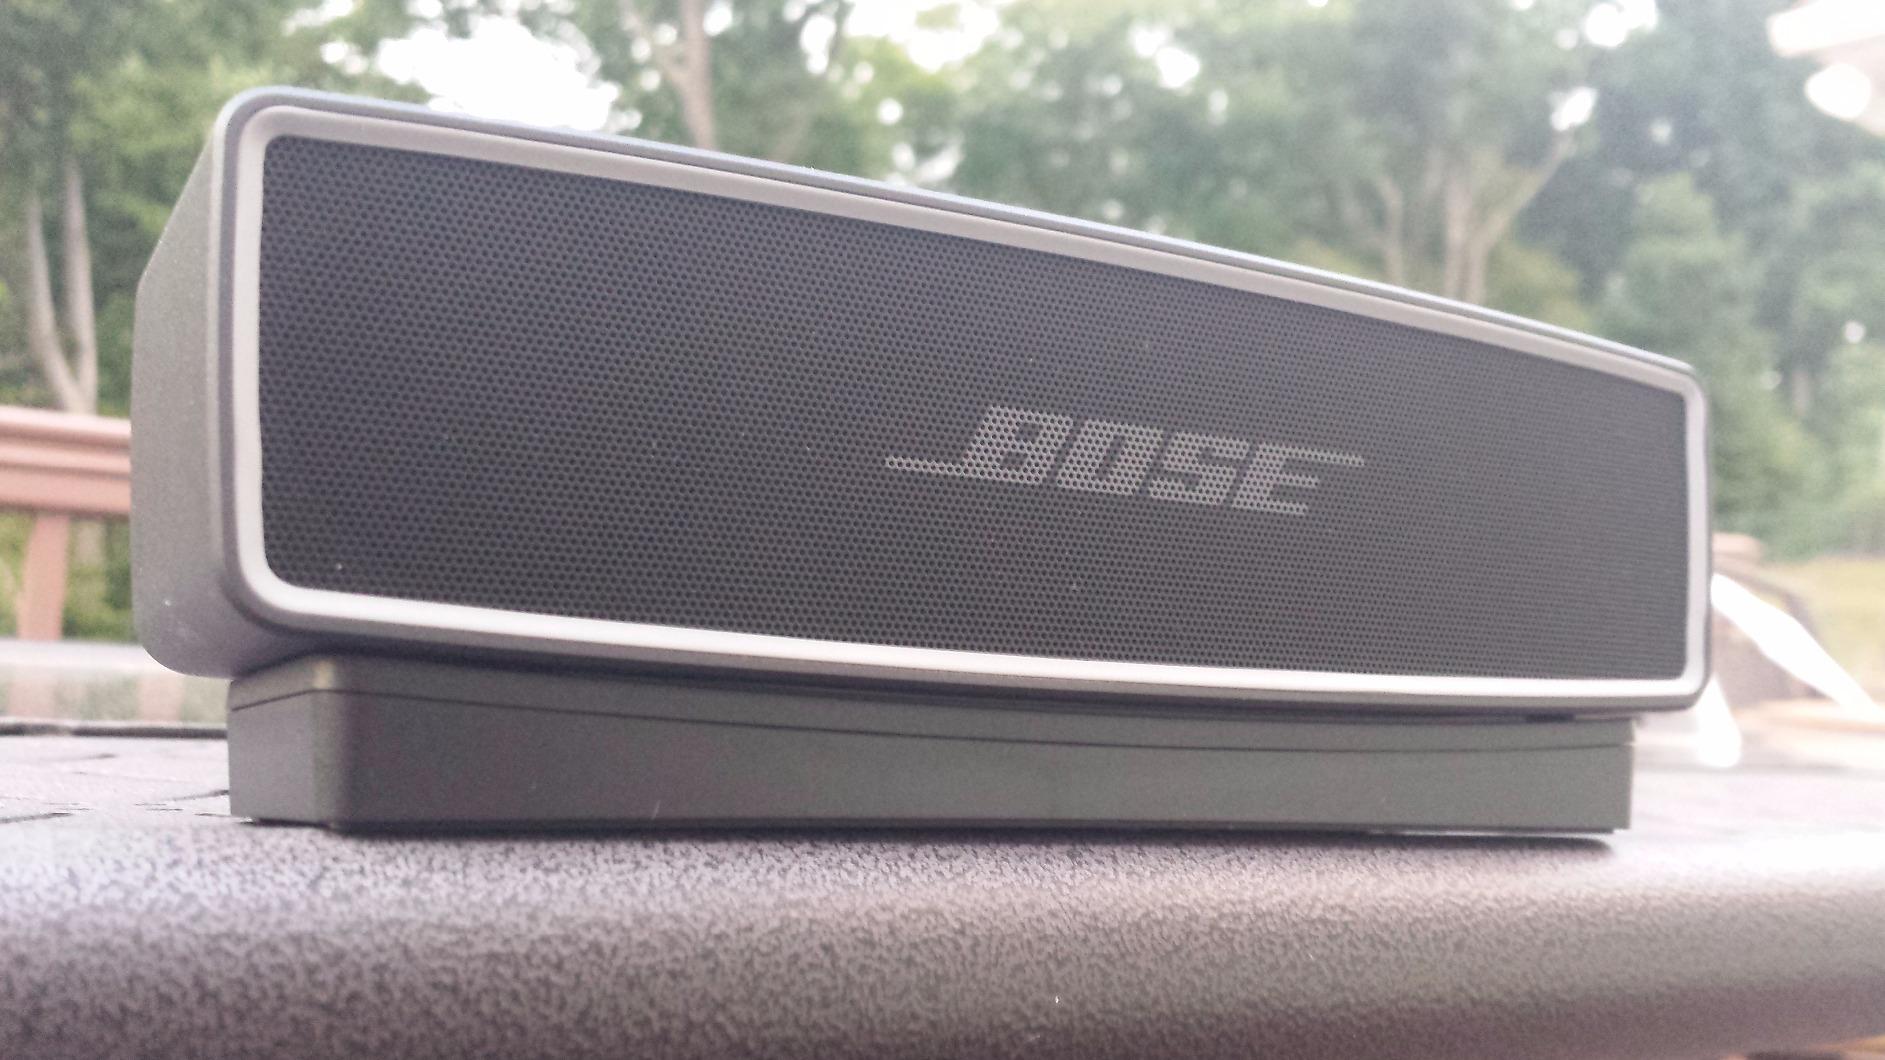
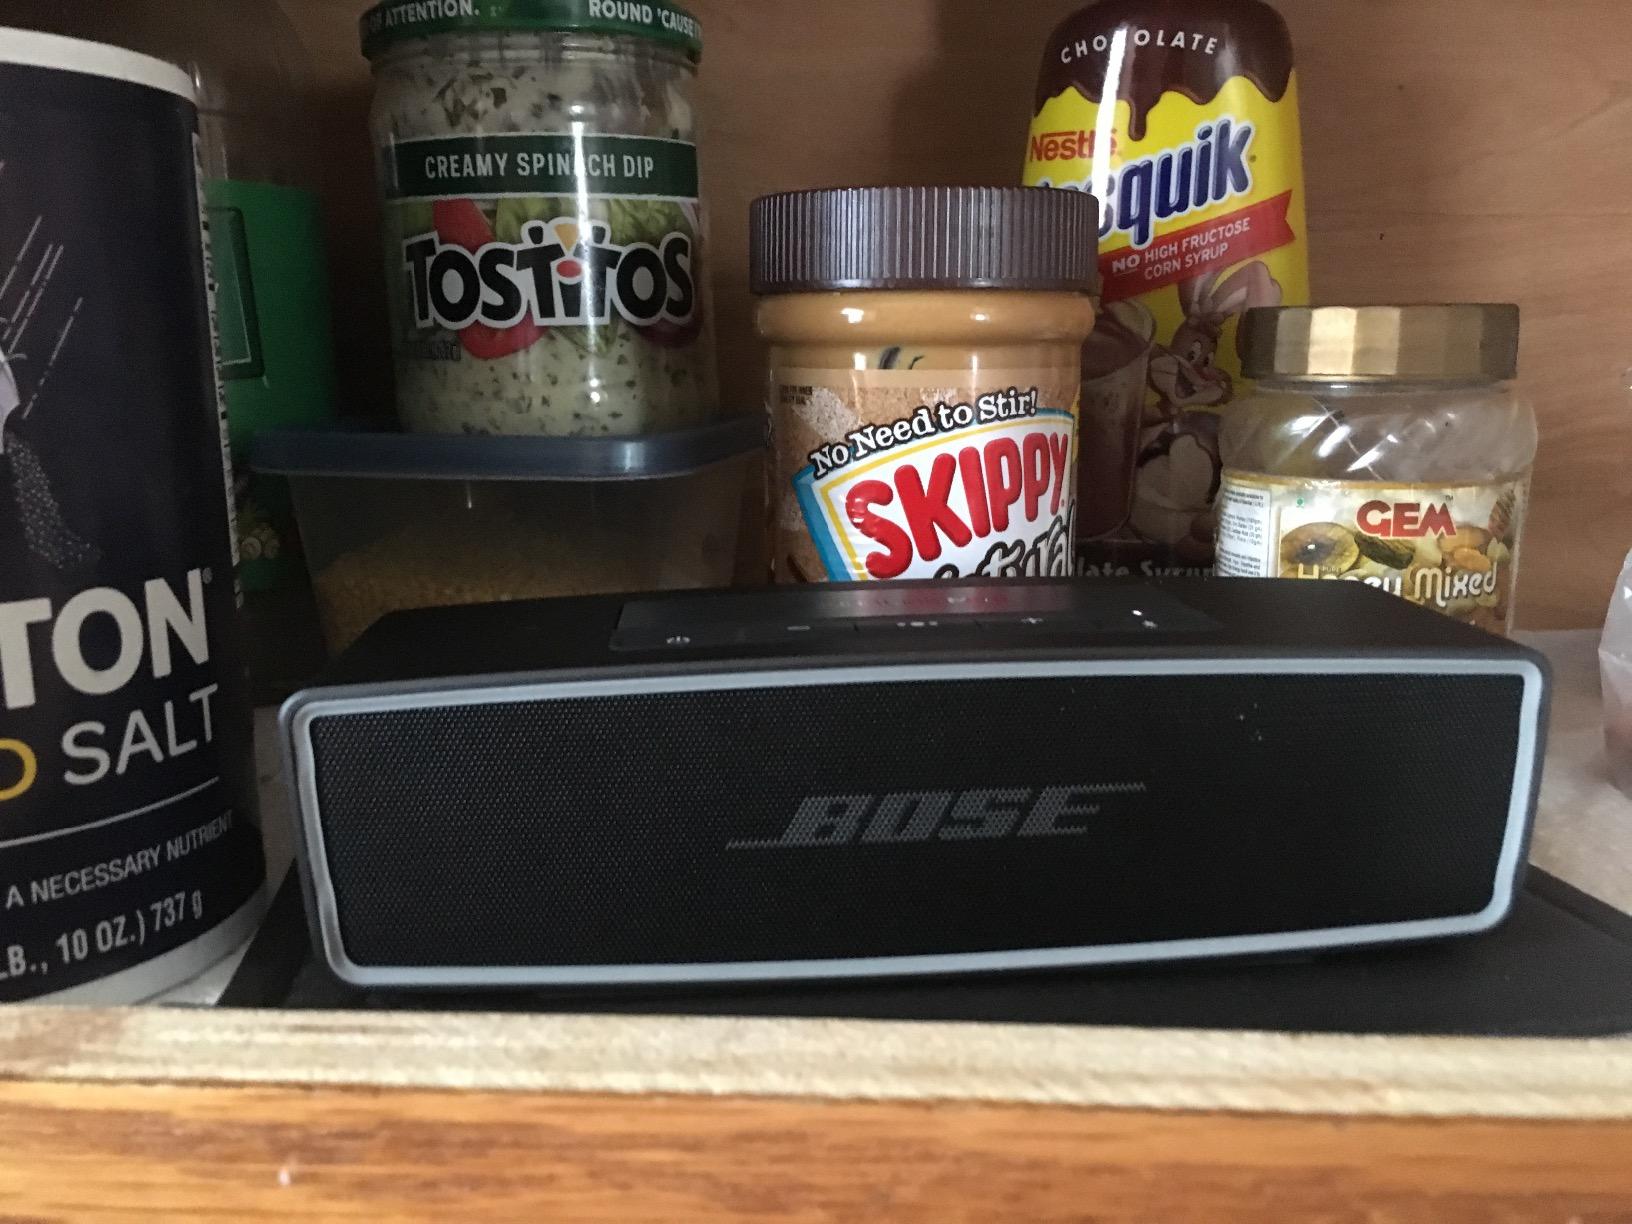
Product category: speaker
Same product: yes